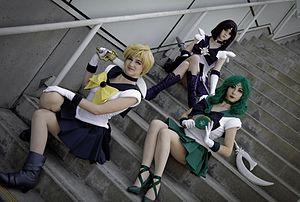
Sailor Uranus est un personnage de fiction et protagoniste de la franchise Sailor Moon créée par Naoko Takeuchi. Ancienne gardienne du système solaire, placée sous les ordres de Queen Serenity, il y a 10 000 ans, Sailor Uranus s’est réincarnée au XXᵉ siècle sous les traits de Haruka Tennô, une jeune fille androgyne de 16 ans.
Sailor Neptune est un personnage de fiction et protagoniste de la franchise Sailor Moon créée par Naoko Takeuchi. Ancienne gardienne du système solaire, placée sous les ordres de Queen Serenity, il y a 10 000 ans, Sailor Neptune s’est réincarnée au XXᵉ siècle sous les traits de Michiru Kaiō, une artiste de 16 ans.